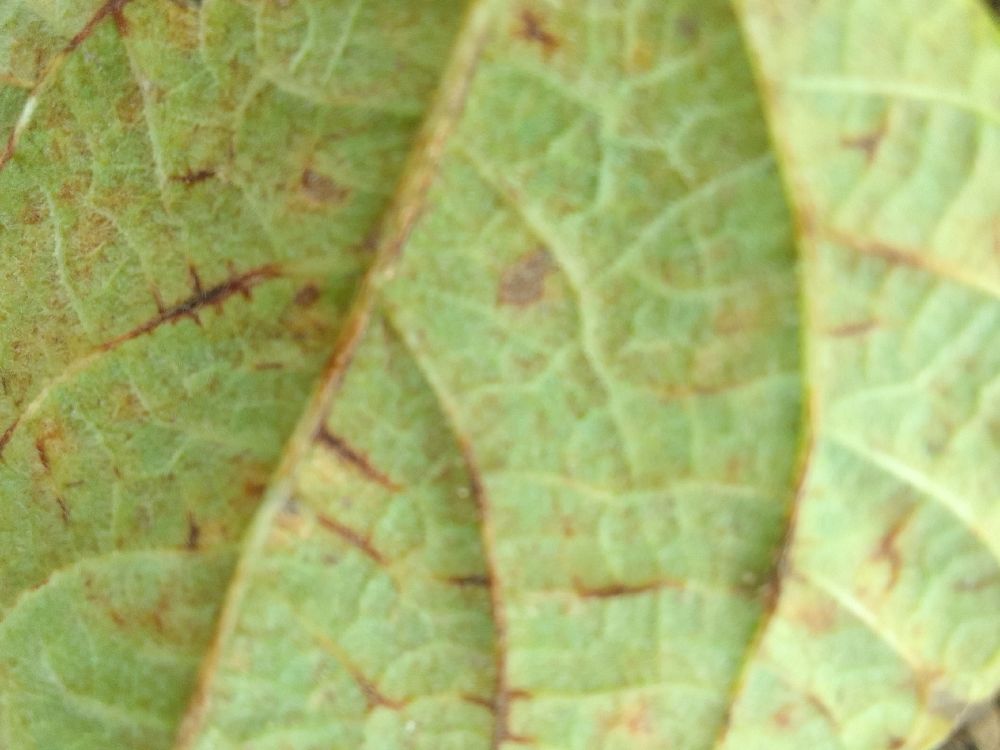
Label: anthracnose